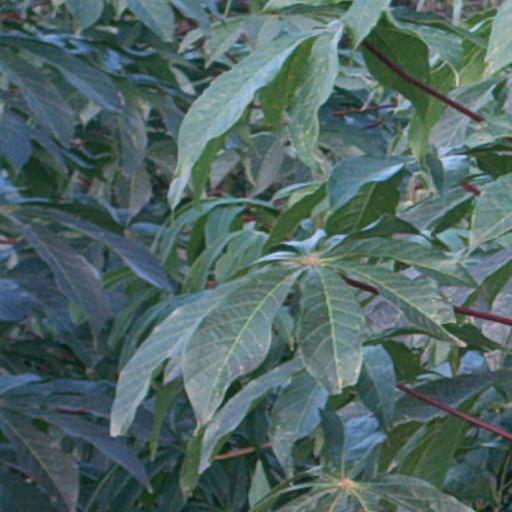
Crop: cassava